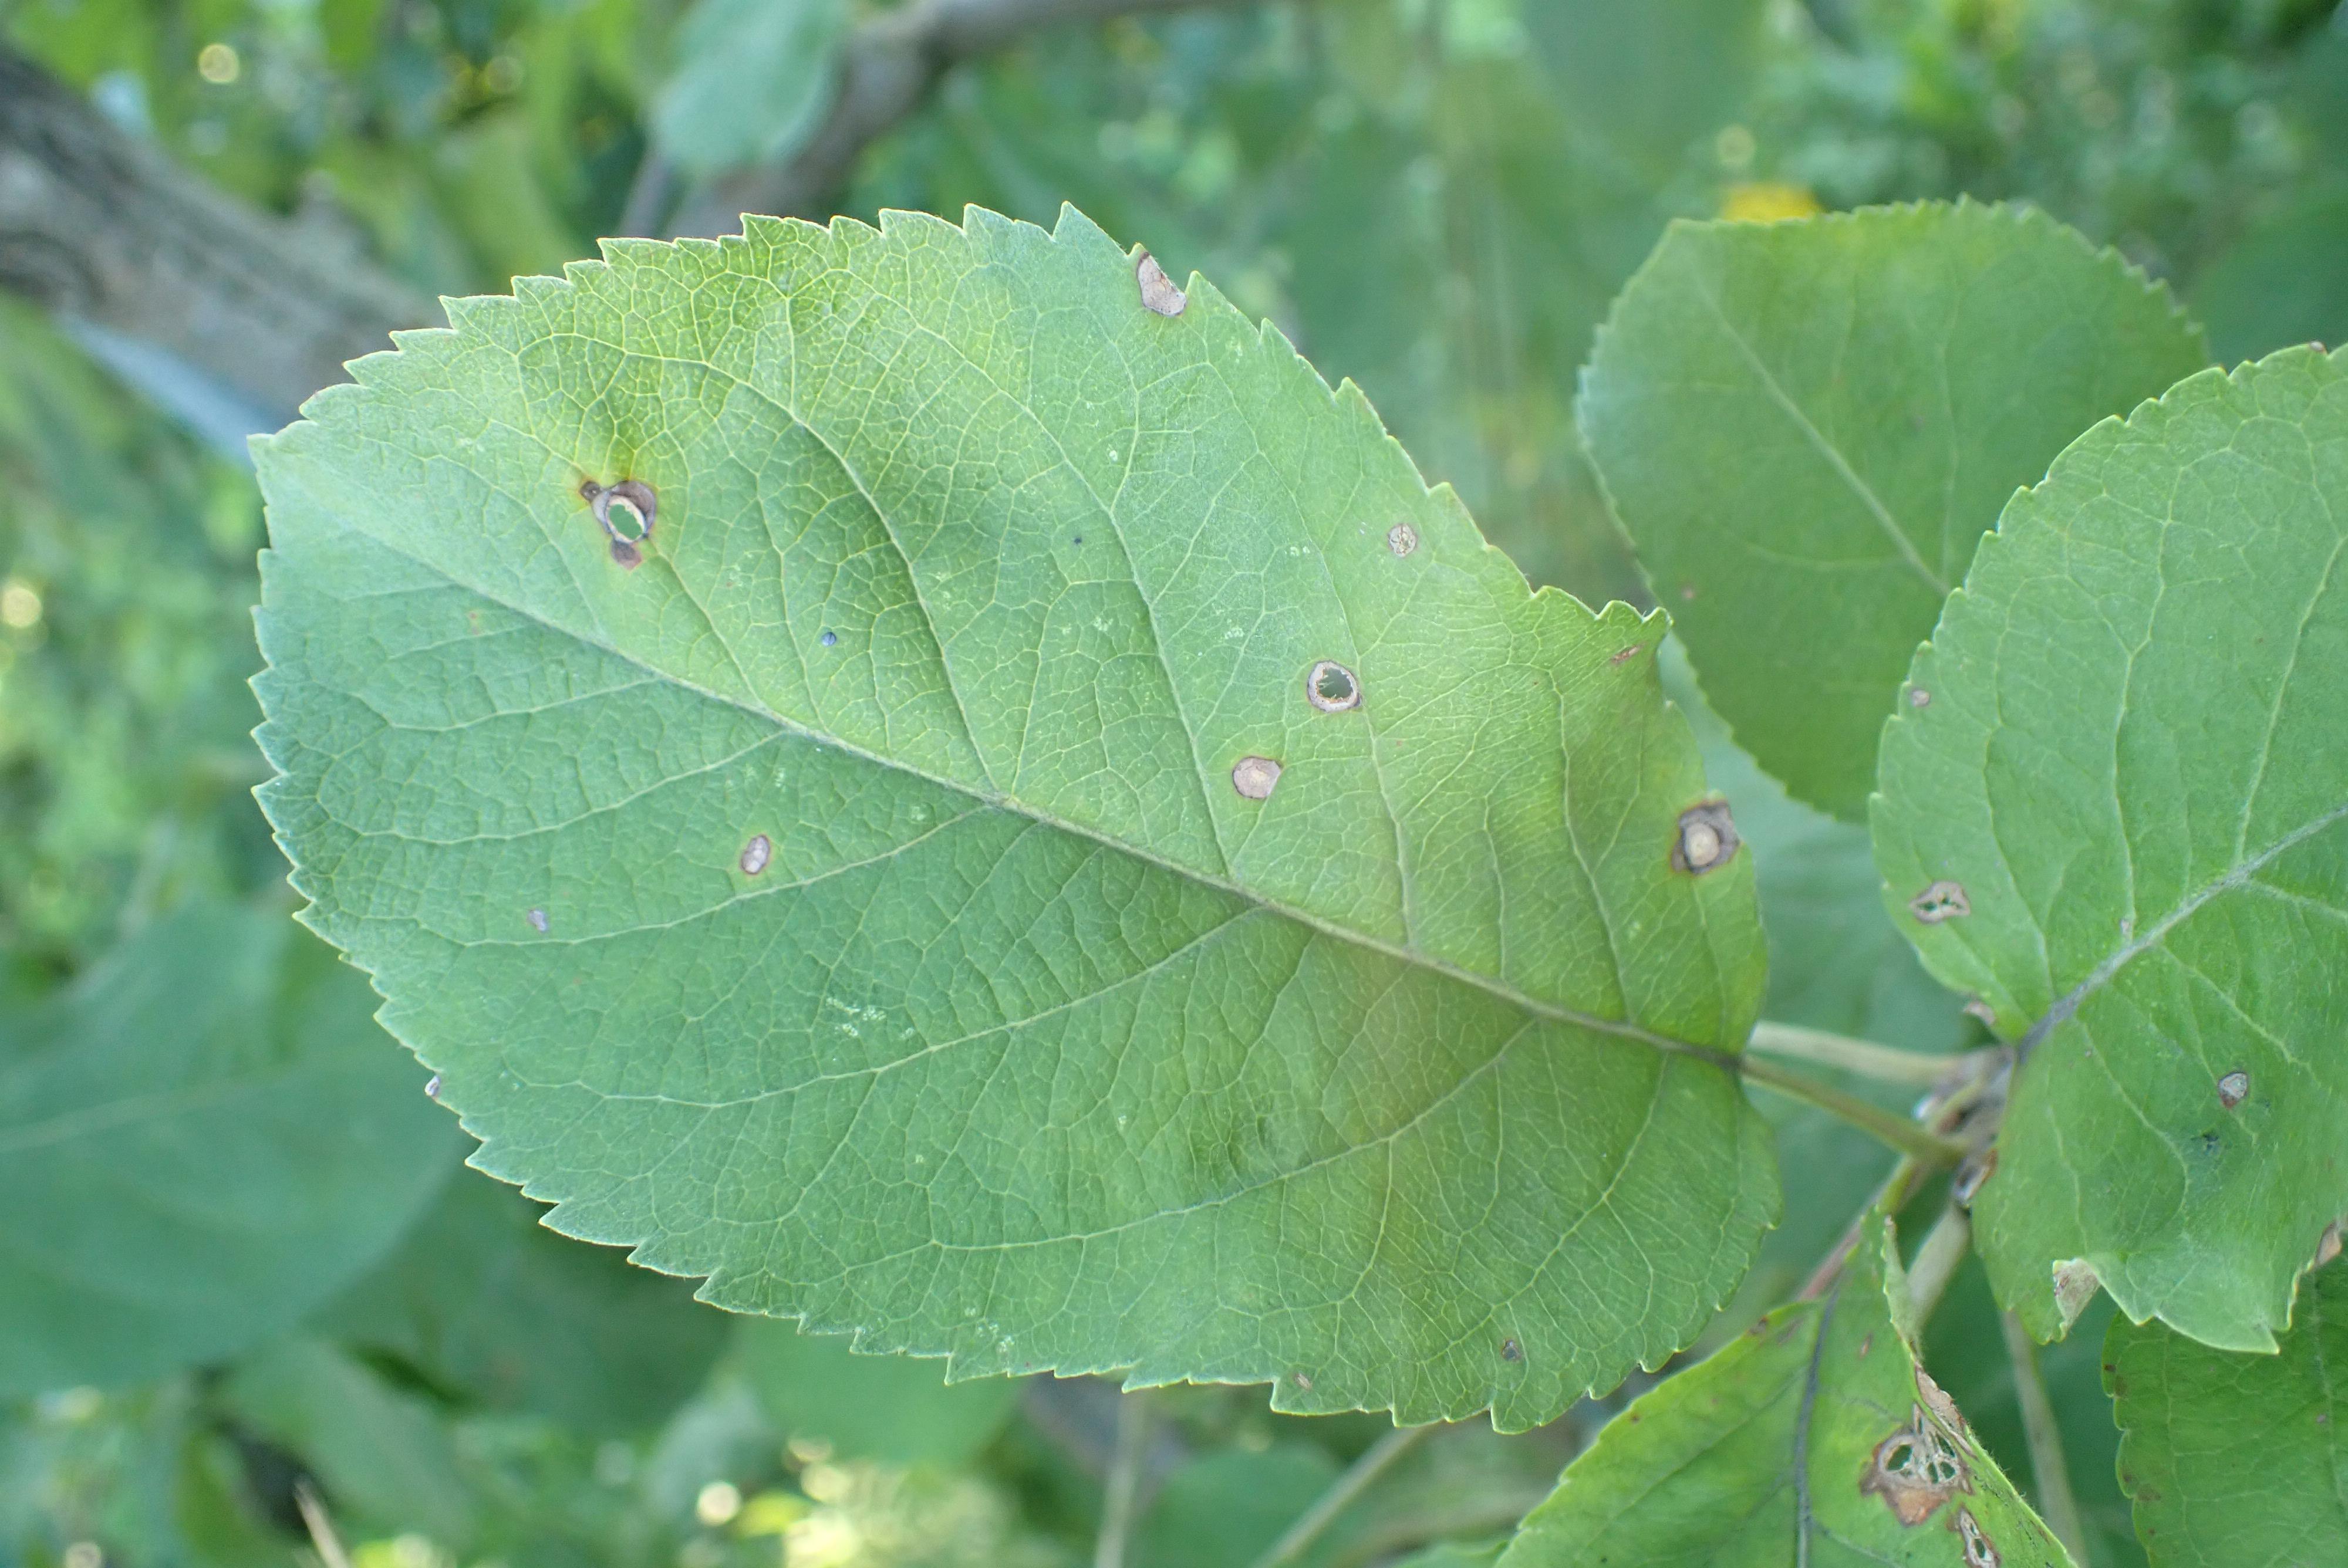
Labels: frog_eye_leaf_spot